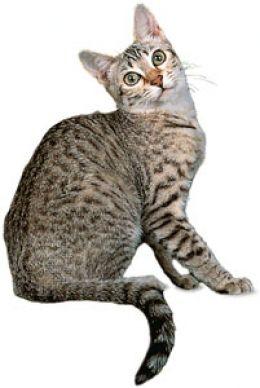
Breed: Egyptian Mau